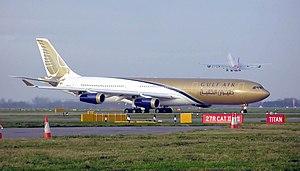
Gulf Air est la compagnie aérienne nationale de Bahreïn. Elle exploite des vols internationaux sur trois continents, depuis son hub à l'aéroport international de Bahreïn à Manama.